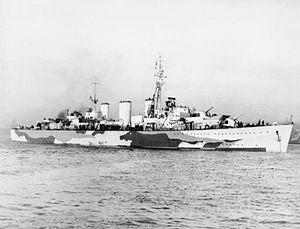
La classe Abdiel était une classe de six mouilleurs de mines rapides en service dans la Royal Navy pendant la Seconde Guerre mondiale.